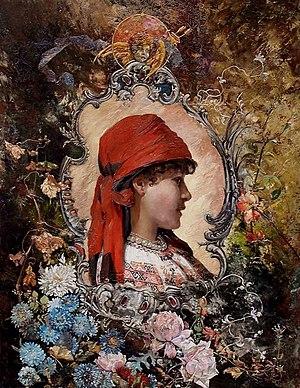
Ernst Albert Fischer-Cörlin est un peintre allemand.